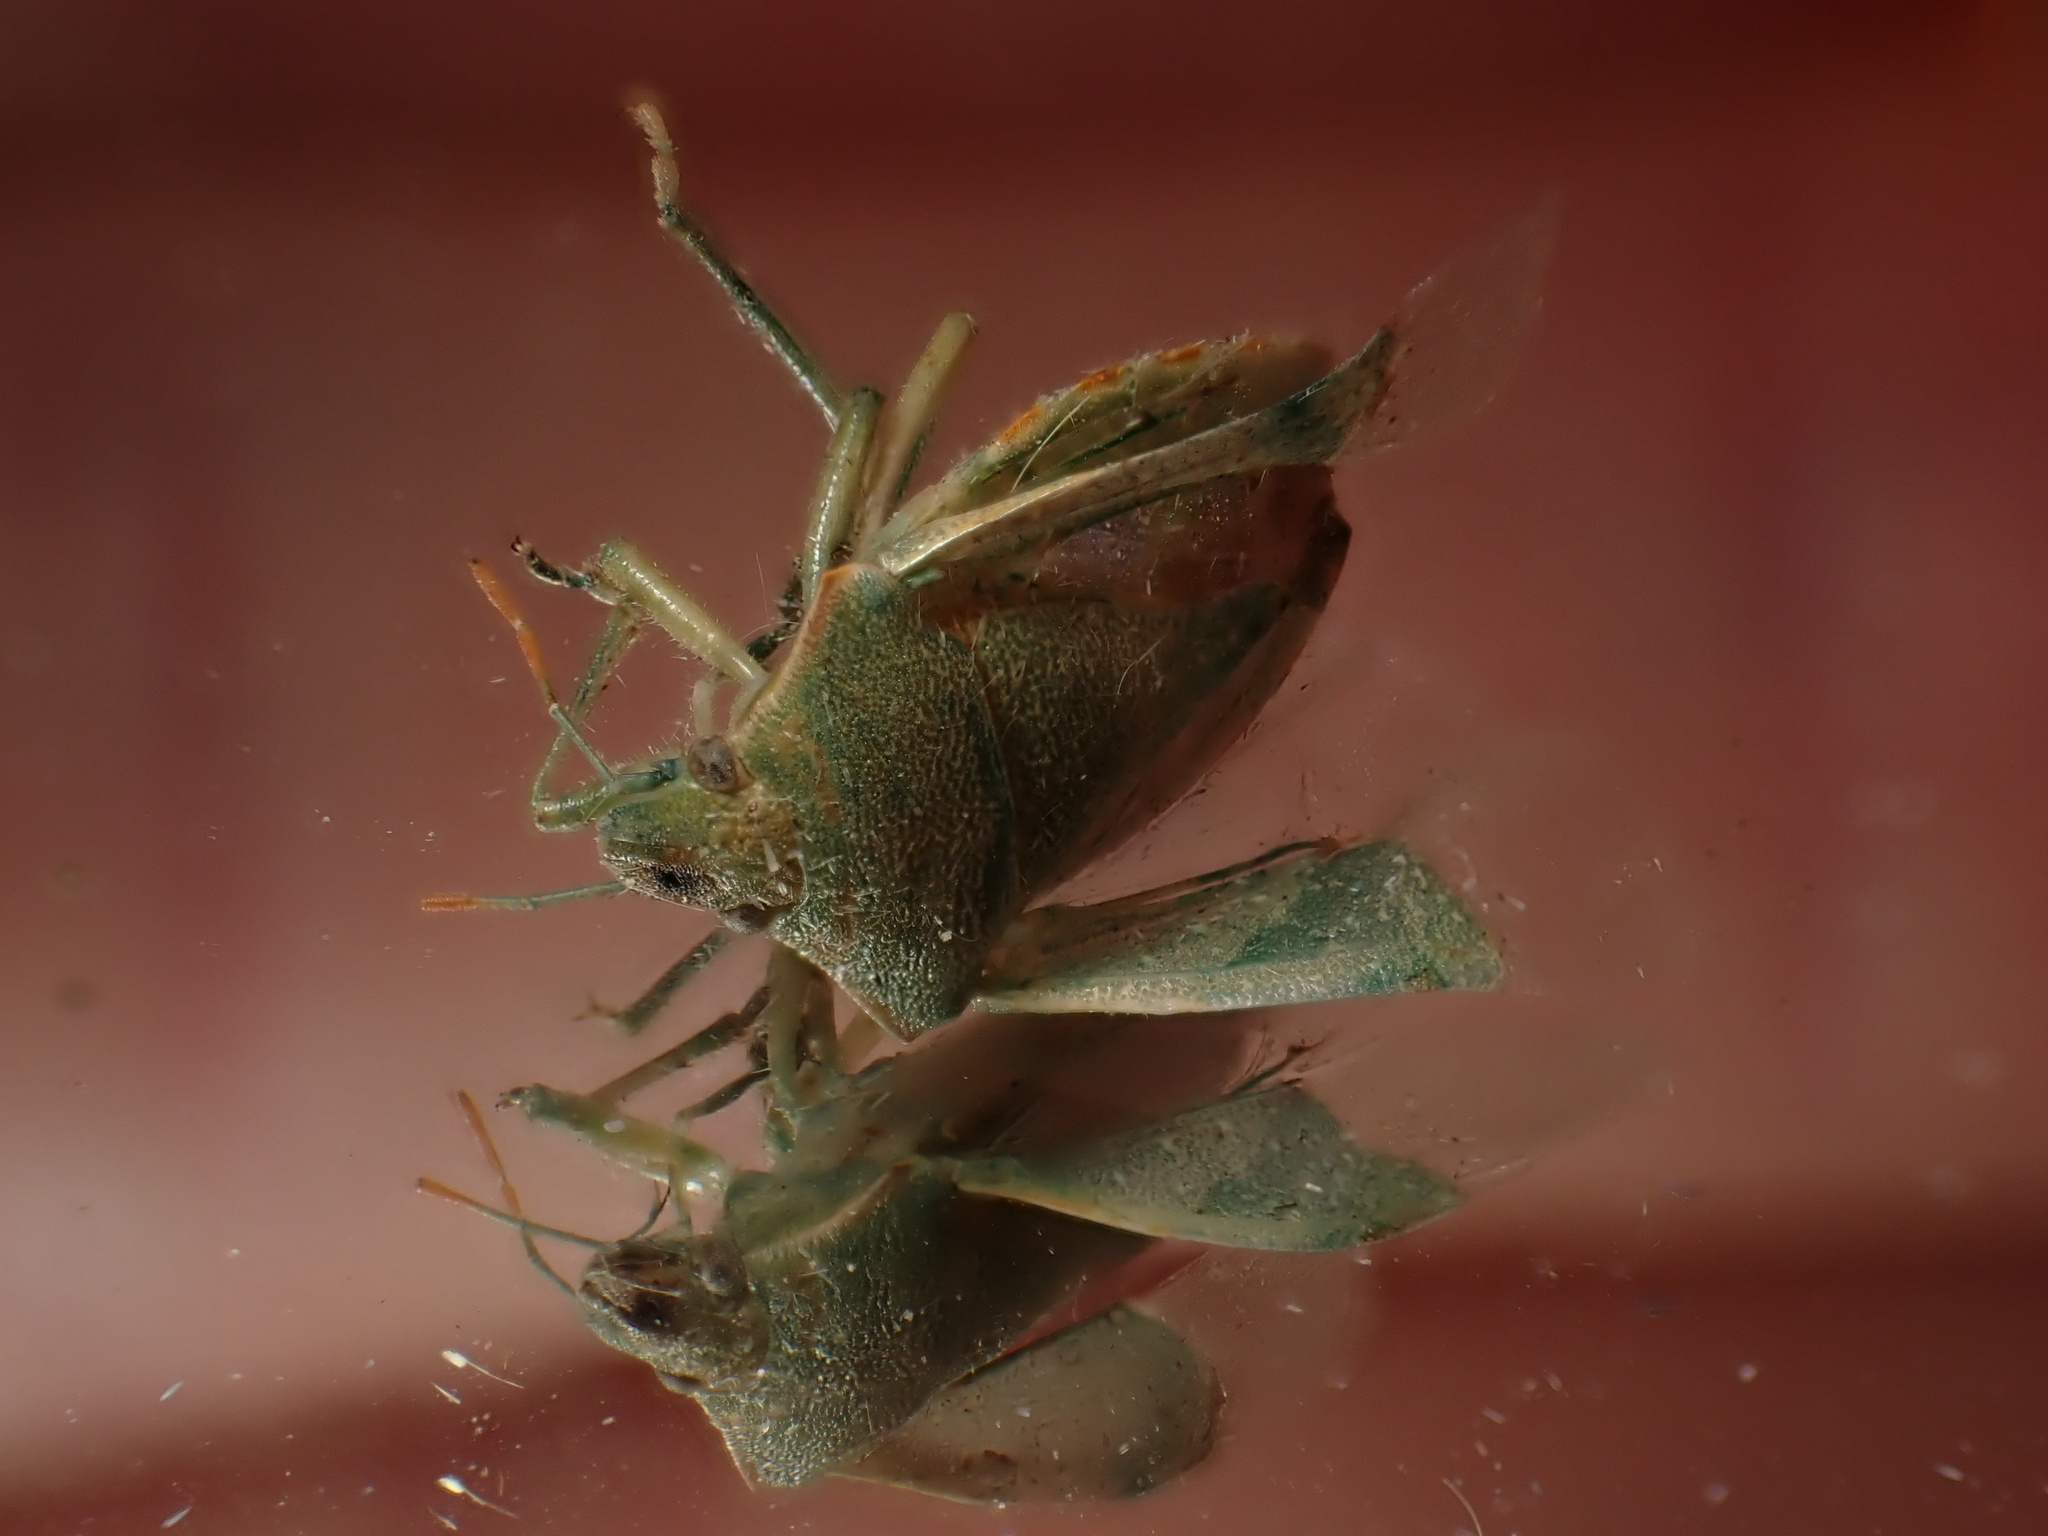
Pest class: stink_bug